Floyd Little

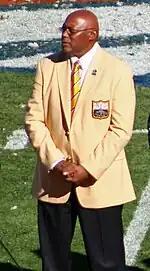
Little during the ceremony of induction to the Pro Football Hall of Fame in August 2010

Little's jersey number, 44, was retired by the Broncos in 1975 in his honor and by the Syracuse football program on November 12, 2005, to honor Little, Ernie Davis, and Jim Brown, and the eight other players who wore the number. Little was inducted into the College Football Hall of Fame in 1983. He was inducted into the Denver Broncos' Ring of Fame on October 1, 1984.